Playa de Las Canteras

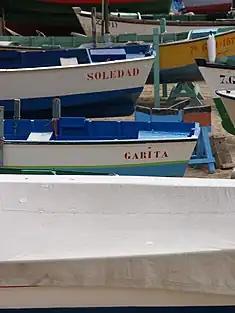
Beached boats in La Puntilla.

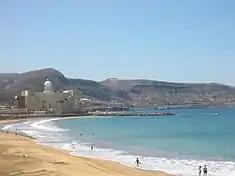
Playa de Las Canteras and the Alfredo Kraus Auditorium.

The waves that reach the coastline of the beach are caused by the swell that occurs in places as far away as the peninsula, England or even Canada. When winds blow strongly over the sea for a few days, short, chaotic waves form and travel across the Atlantic Ocean. During the trip, those that are grouped and form long and orderly waves, are able to travel thousands of kilometers and, thus, when they arrive in the Canary Islands, they present the conditions to be able to surf them.